Ursa Town Hall

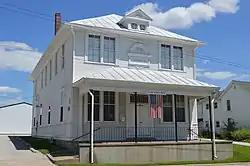

The Ursa Town Hall, also known as the Ursa Odd Fellows Lodge, is a historic building located at 109 South Warsaw Street in Ursa, Illinois. The building was constructed in 1895; from its completion, it was intended to serve both as Ursa's town hall and as a meeting place for the local lodges of the Independent Order of Odd Fellows and the Freemasons. The Odd Fellows funded the building and owned the hall, lending space to the other groups; however, Ursa Township eventually purchased the first floor of the building, as the Odd Fellows only met on the upper floor per the order's custom. The town used the lower floor for its meetings and as a polling place; the meeting space has also held school events, as the local school lacked an auditorium, and business meetings. The hall also served as the community's social center; the Odd Fellows hosted many community events, and residents watched traveling performers and movies in the hall.